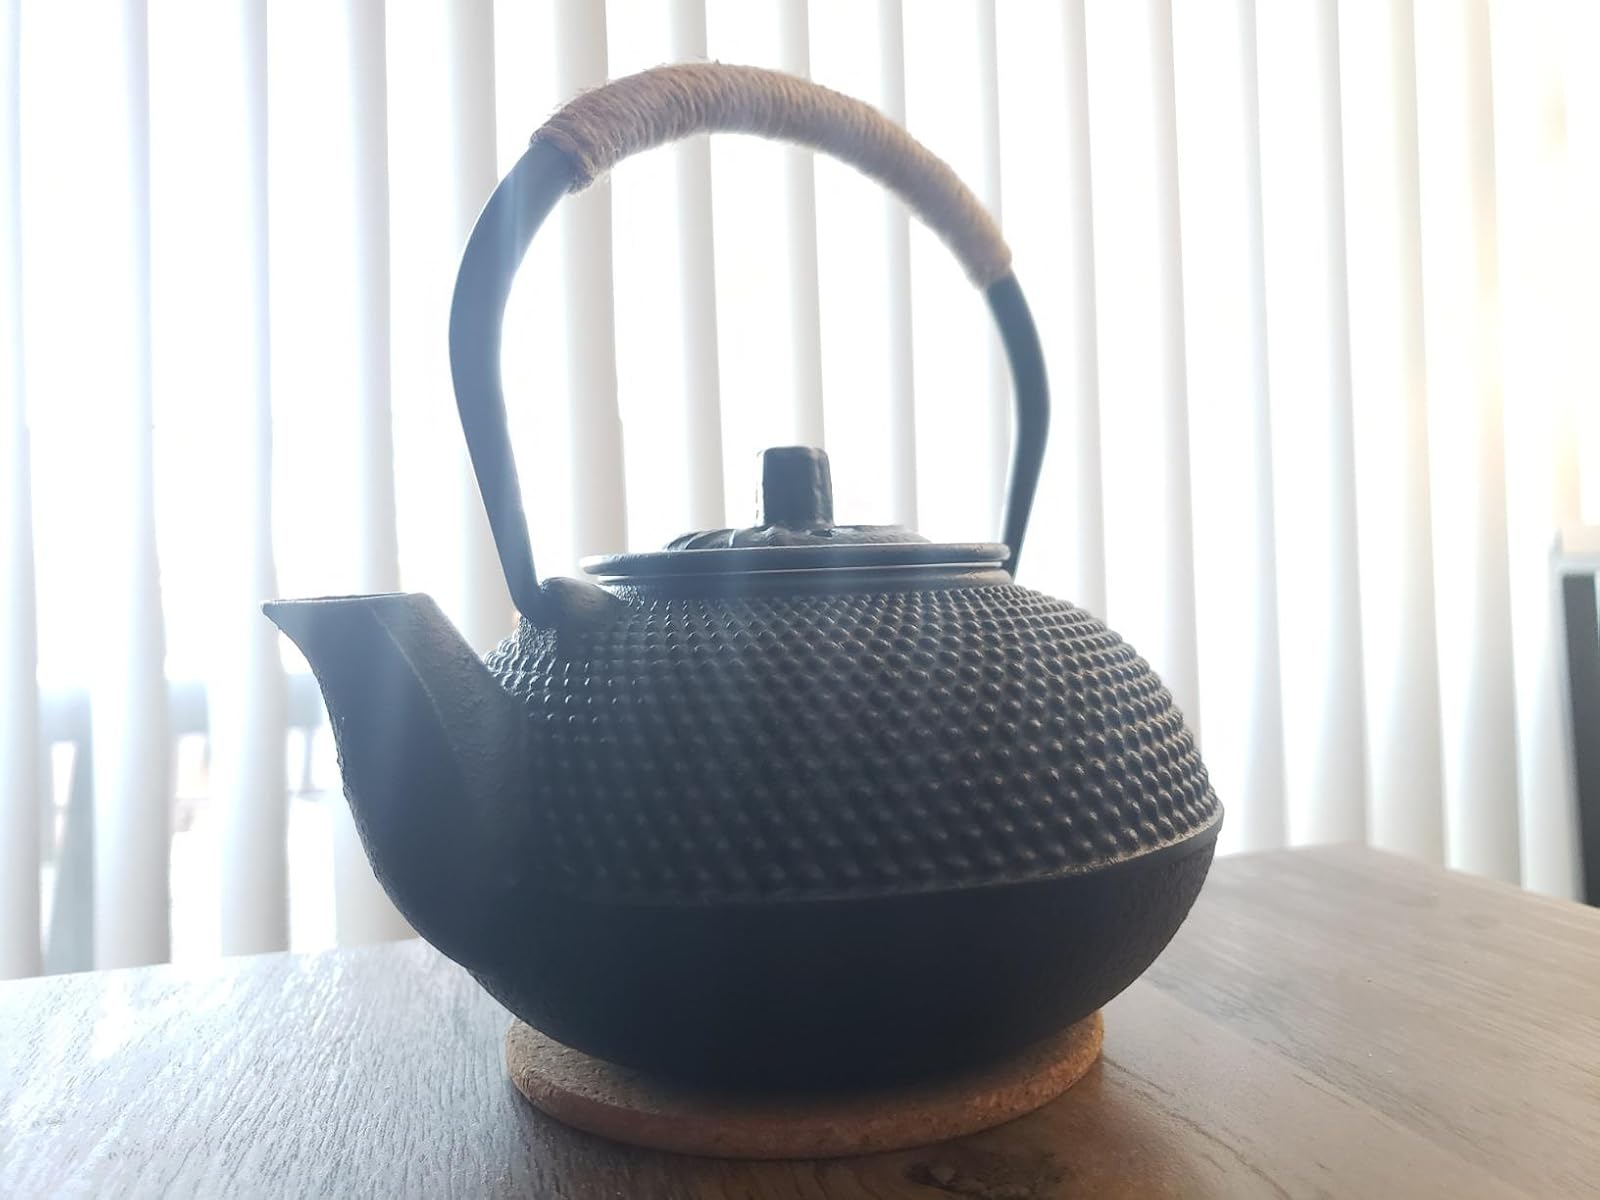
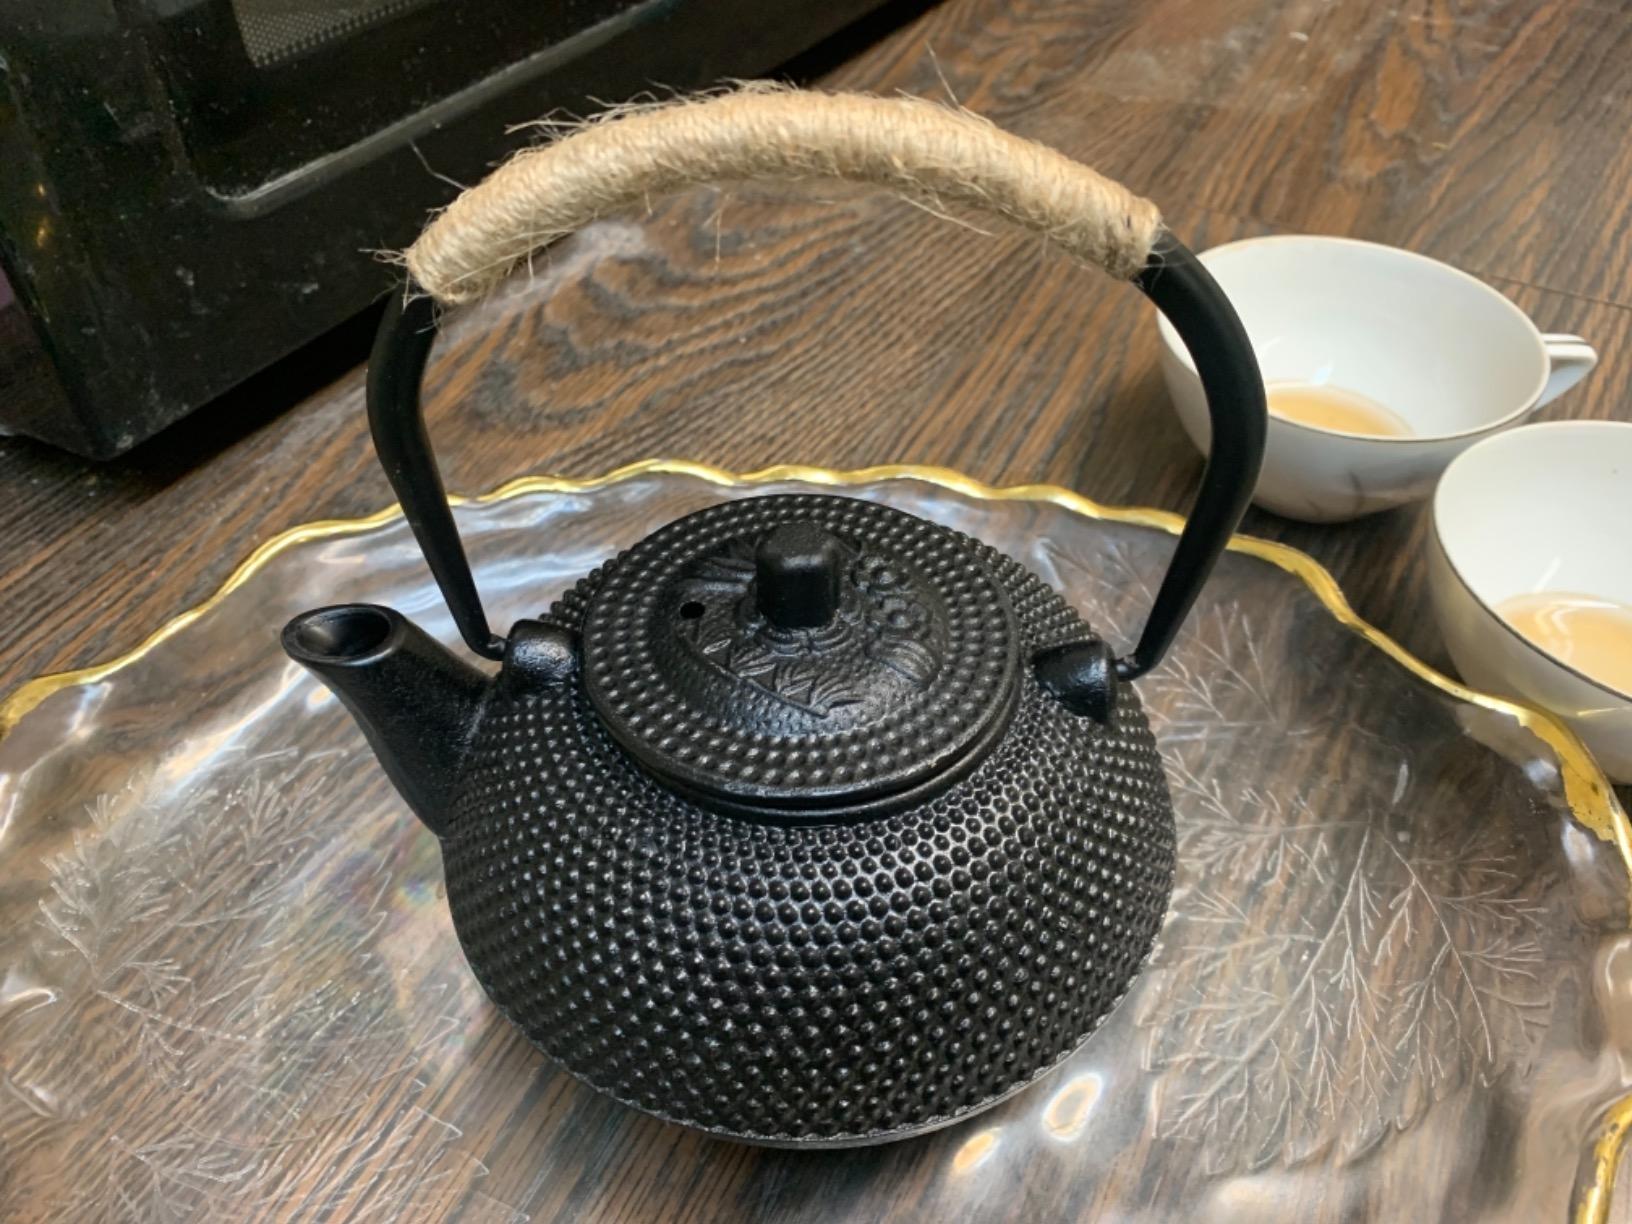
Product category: items_kettle
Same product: yes